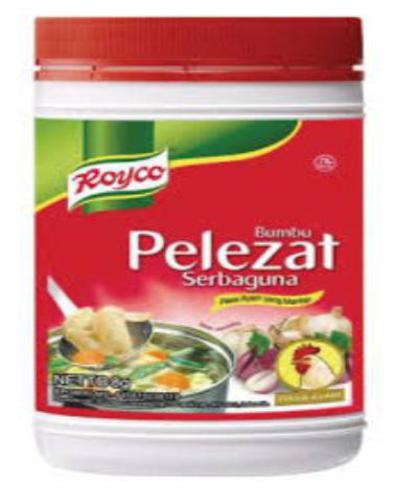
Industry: Food